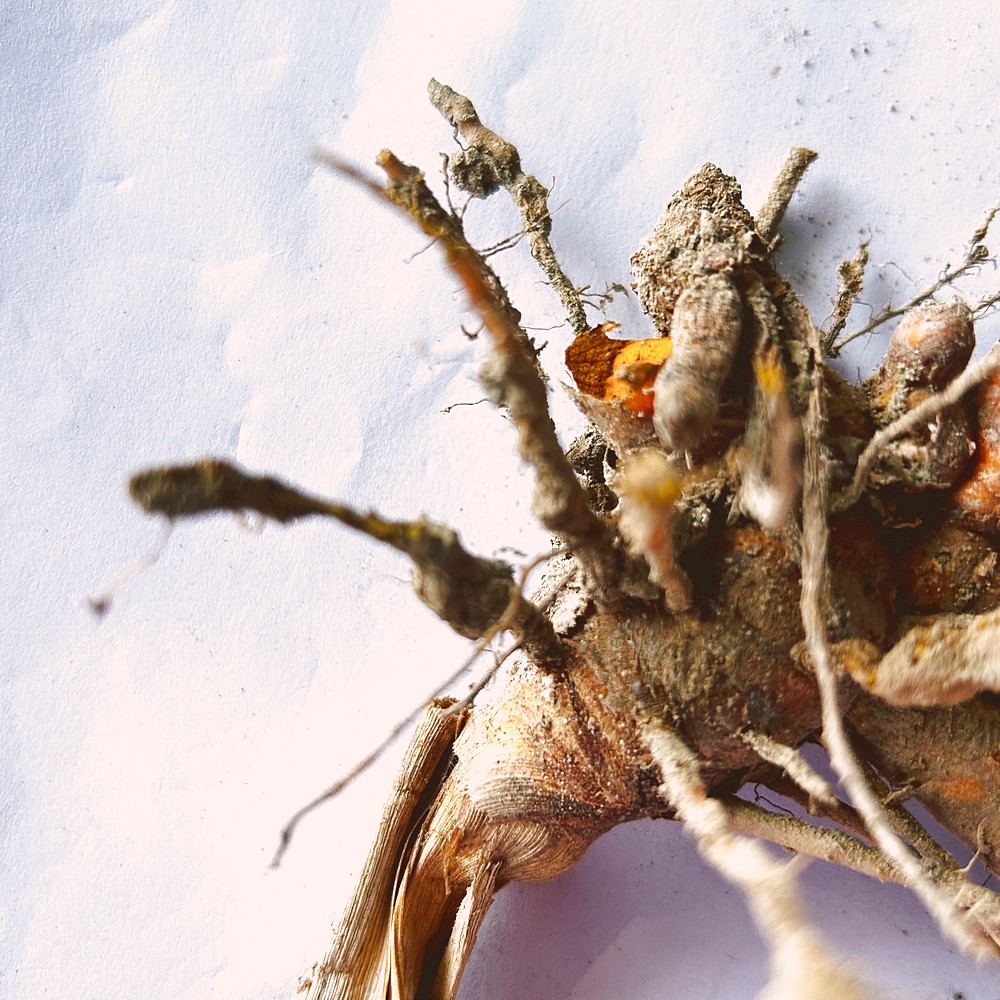
Label: Rhizome Disease Root